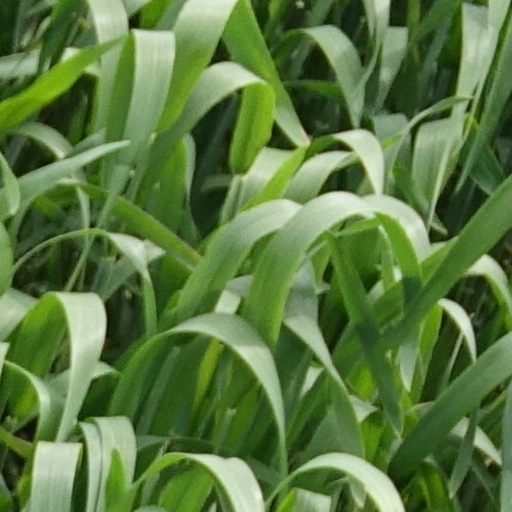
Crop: wheat